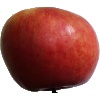
Label: apple_crimson_snow